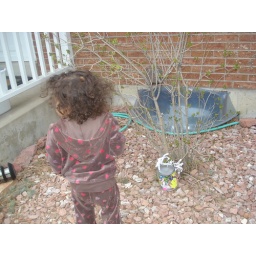
oh easter basket in the tree